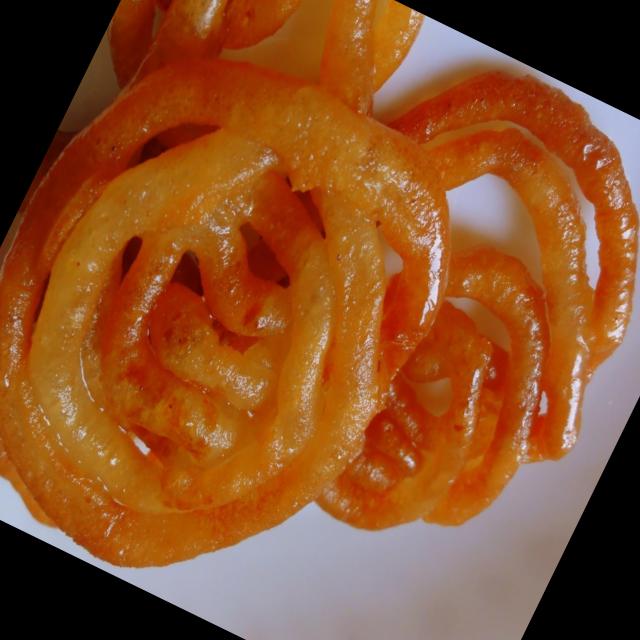
Dish: jalebi